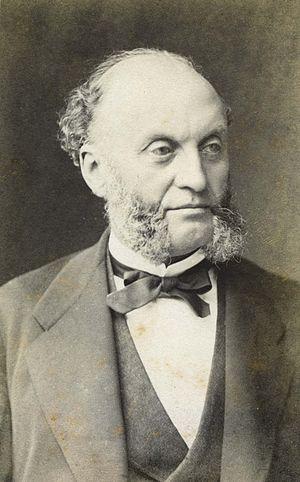
Charles Lepère
Le gouvernement William Henry Waddington est le gouvernement de la Troisième République en France du 4 février 1879 au 21 décembre 1879.
Le cinquième gouvernement de Jules Dufaure est le gouvernement de la Troisième République en France du 13 décembre 1877 au 30 janvier 1879.
Edme Charles Philippe Lepère, né à Auxerre le 1ᵉʳ février 1823, mort à Auxerre le 6 septembre 1885, avocat, journaliste et homme politique français.